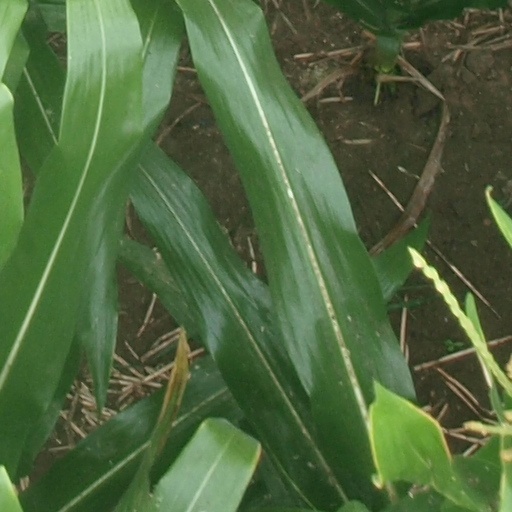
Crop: maize; corn